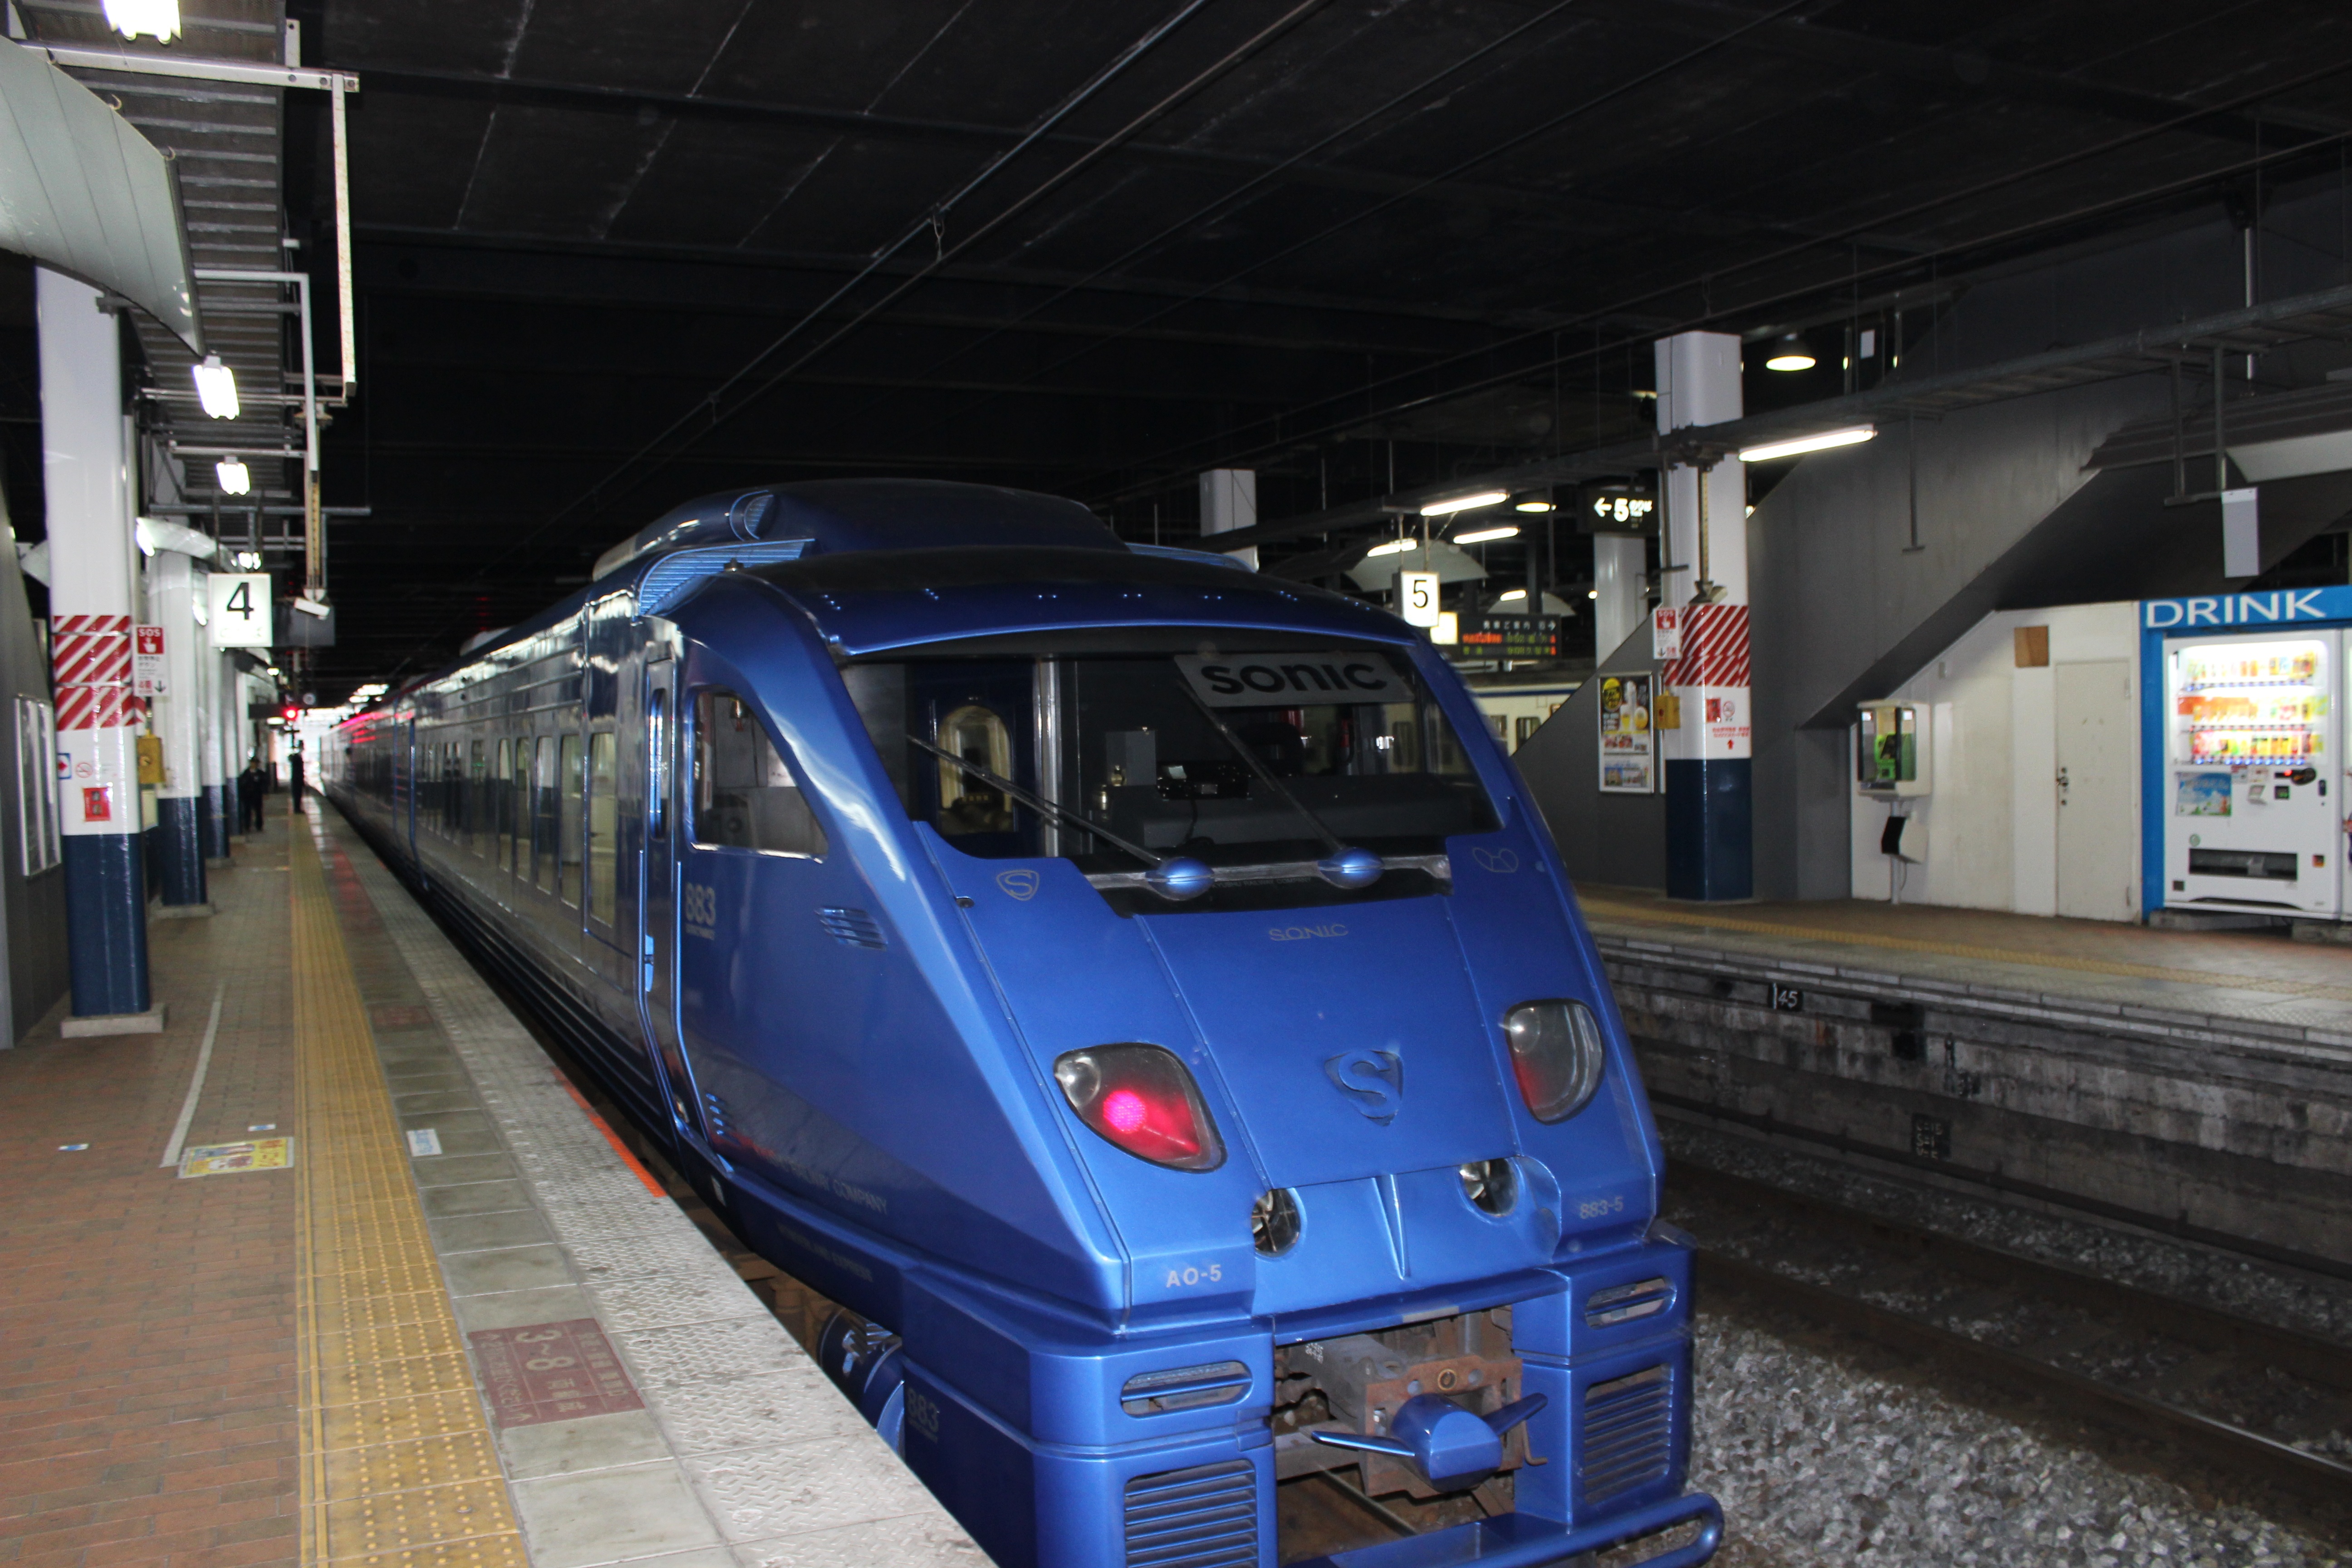
train, transport, vehicle, train station, public transport, locomotive, passenger, rail transport, tgv, land vehicle, rolling stock, metropolitan area, automotive design, rapid transit, high speed rail, jr kyushu, blue sonic, 883 system, hakata station